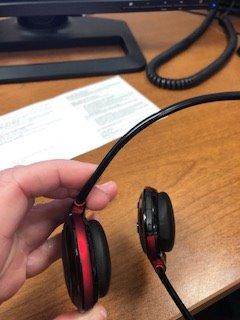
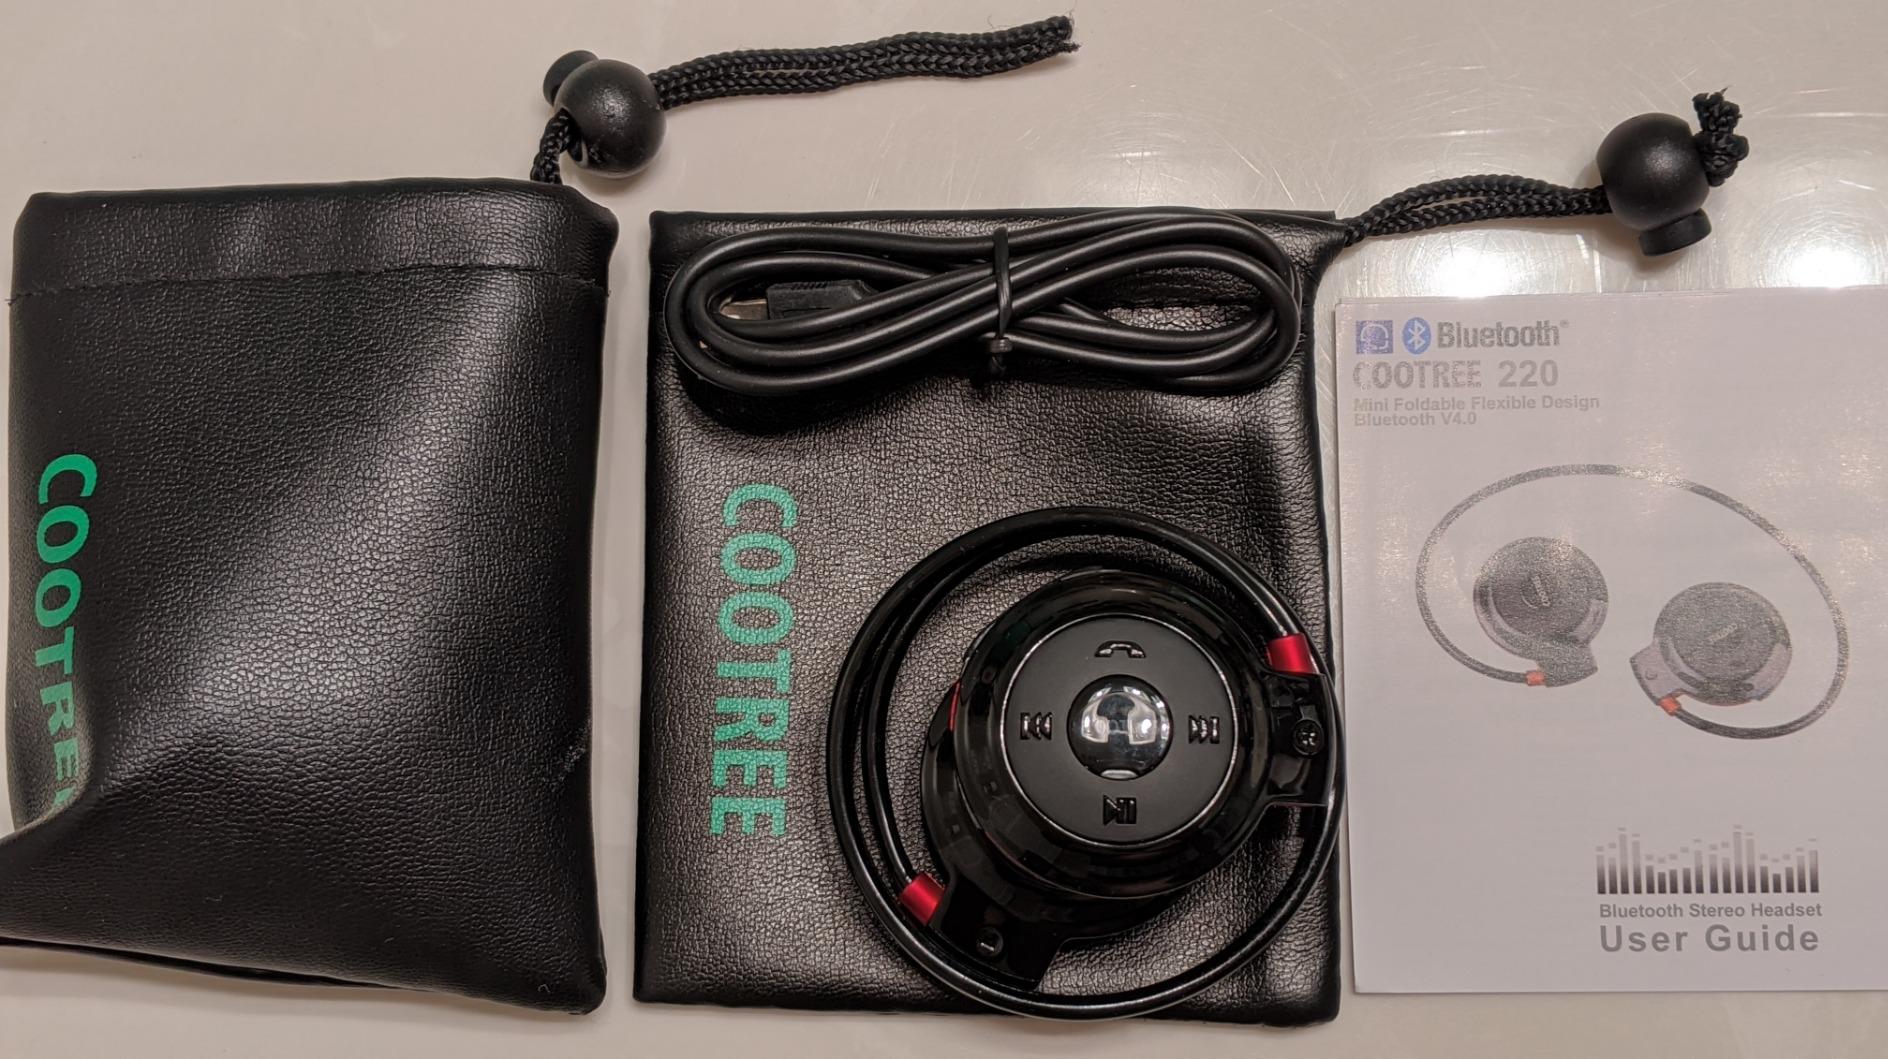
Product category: headphones
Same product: yes